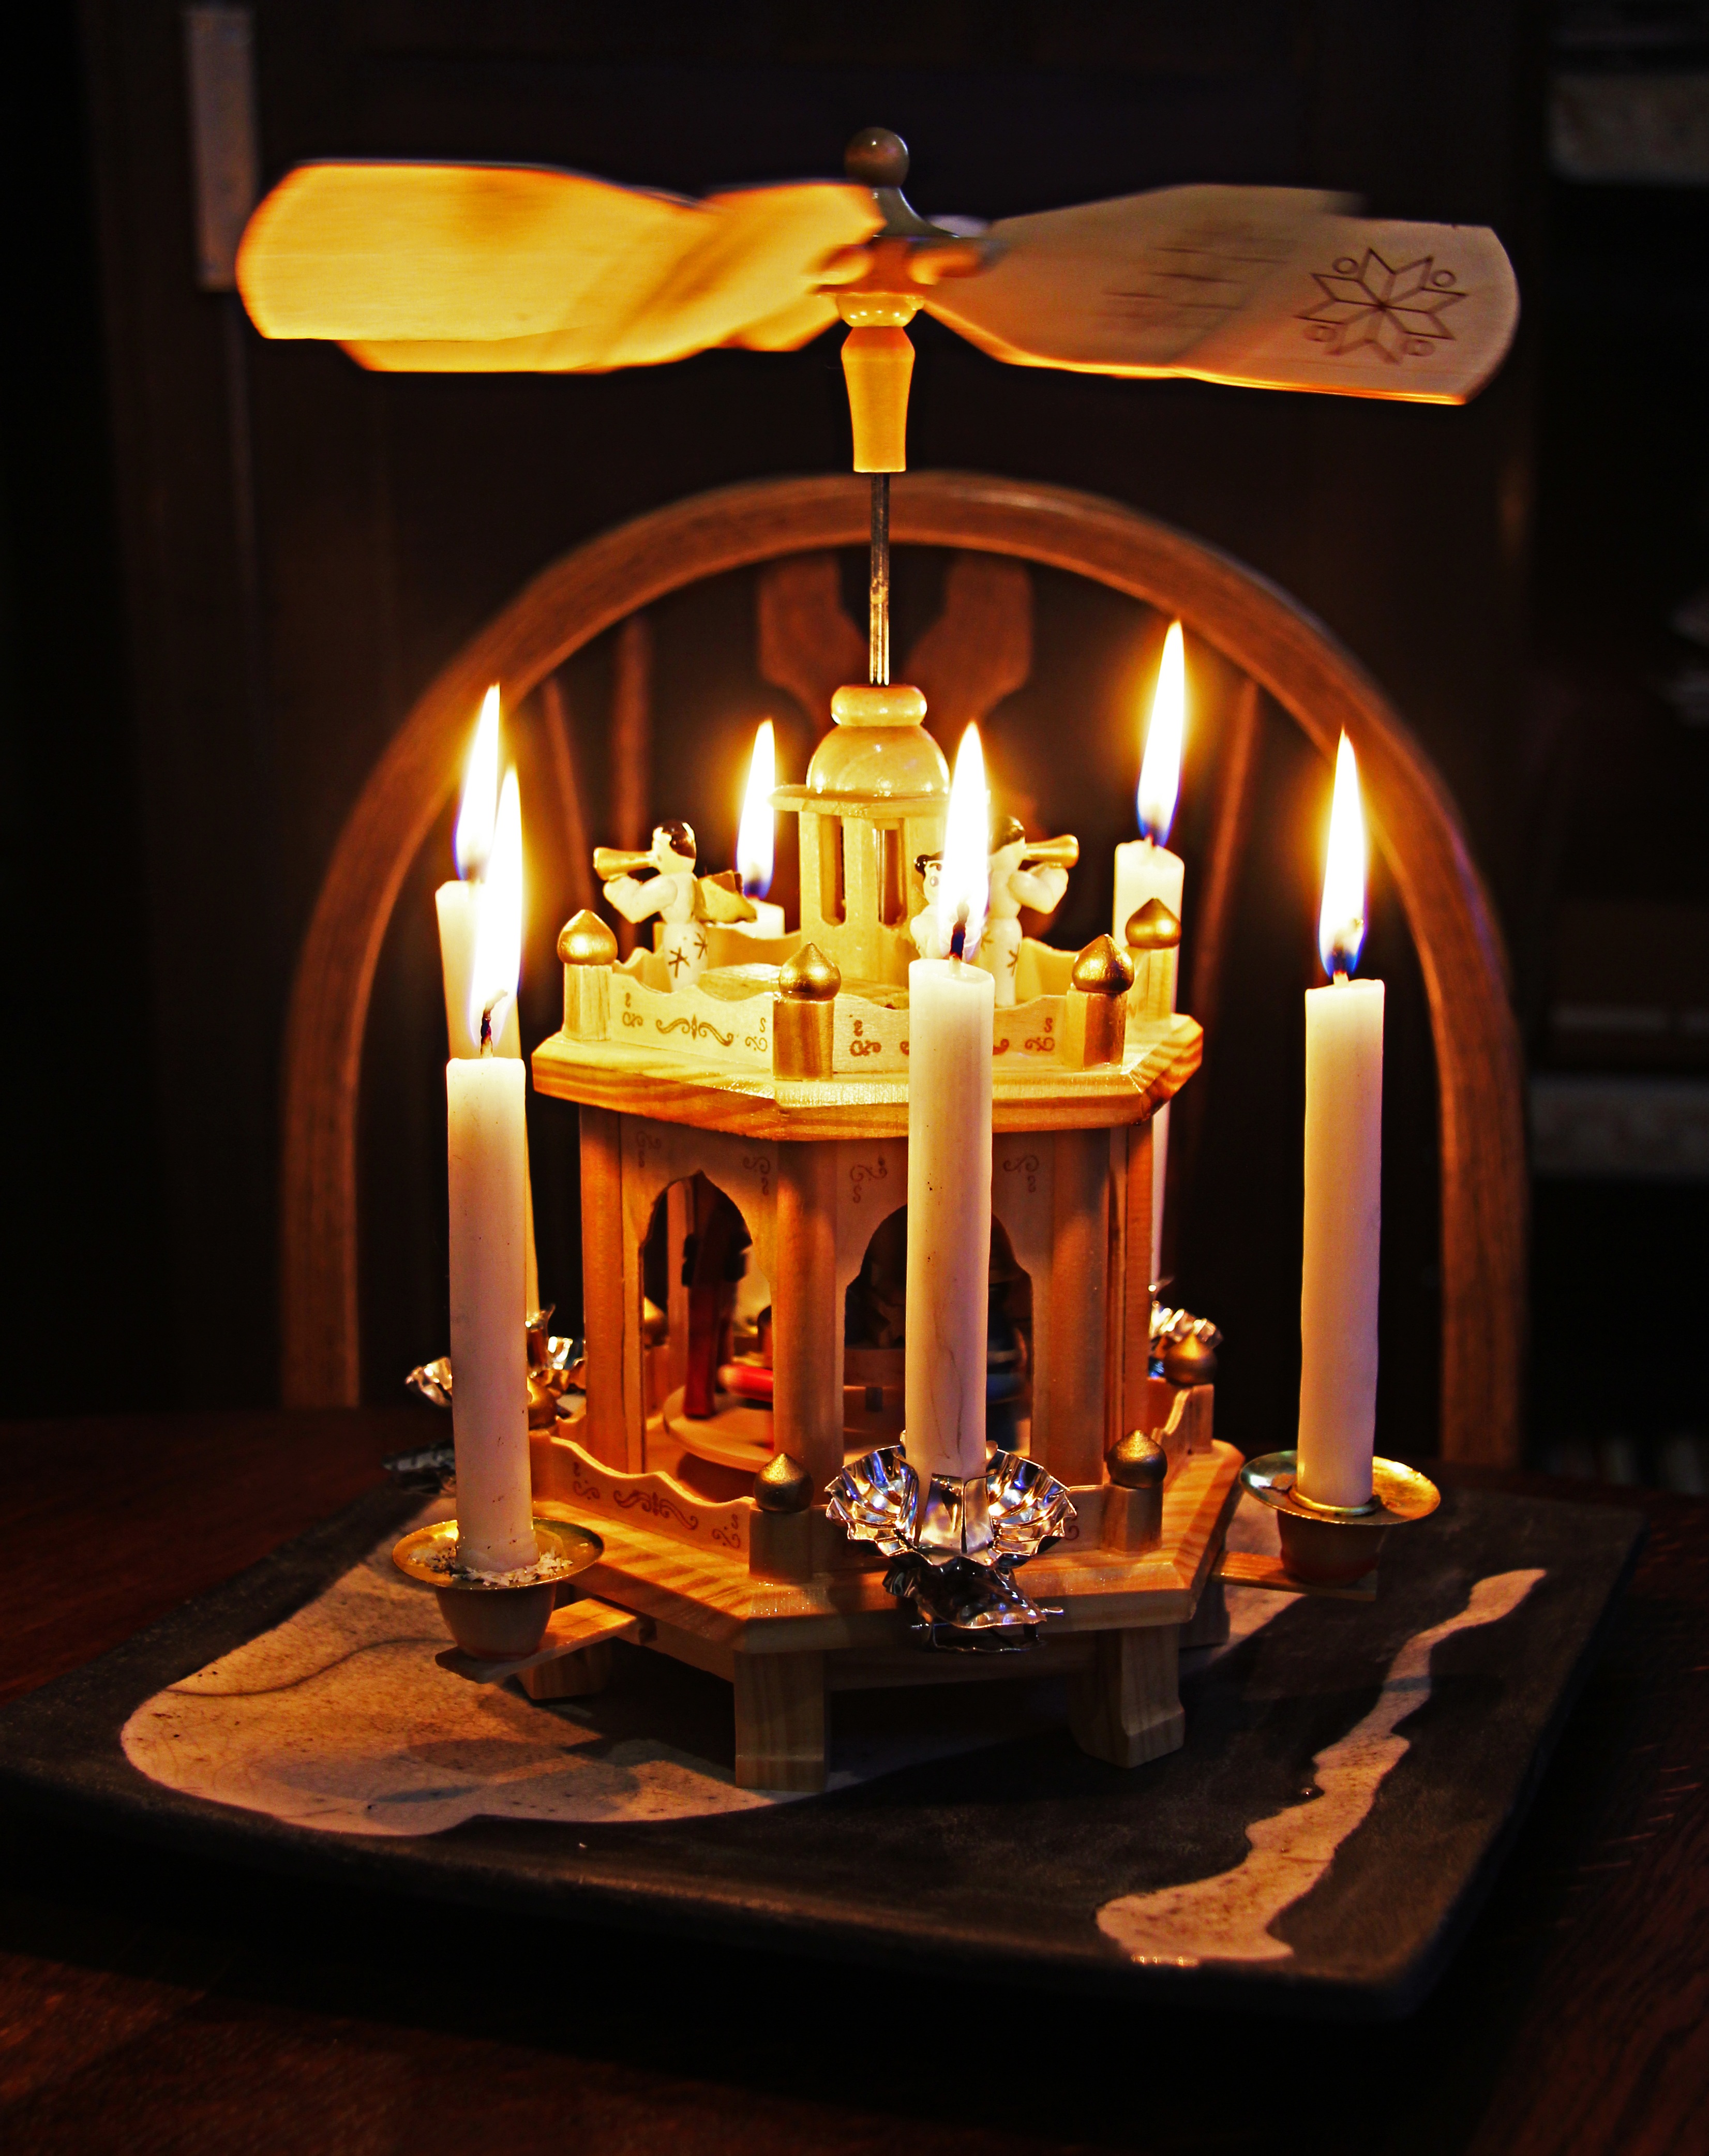
carousel, candle, christmas, lighting, decor, carving